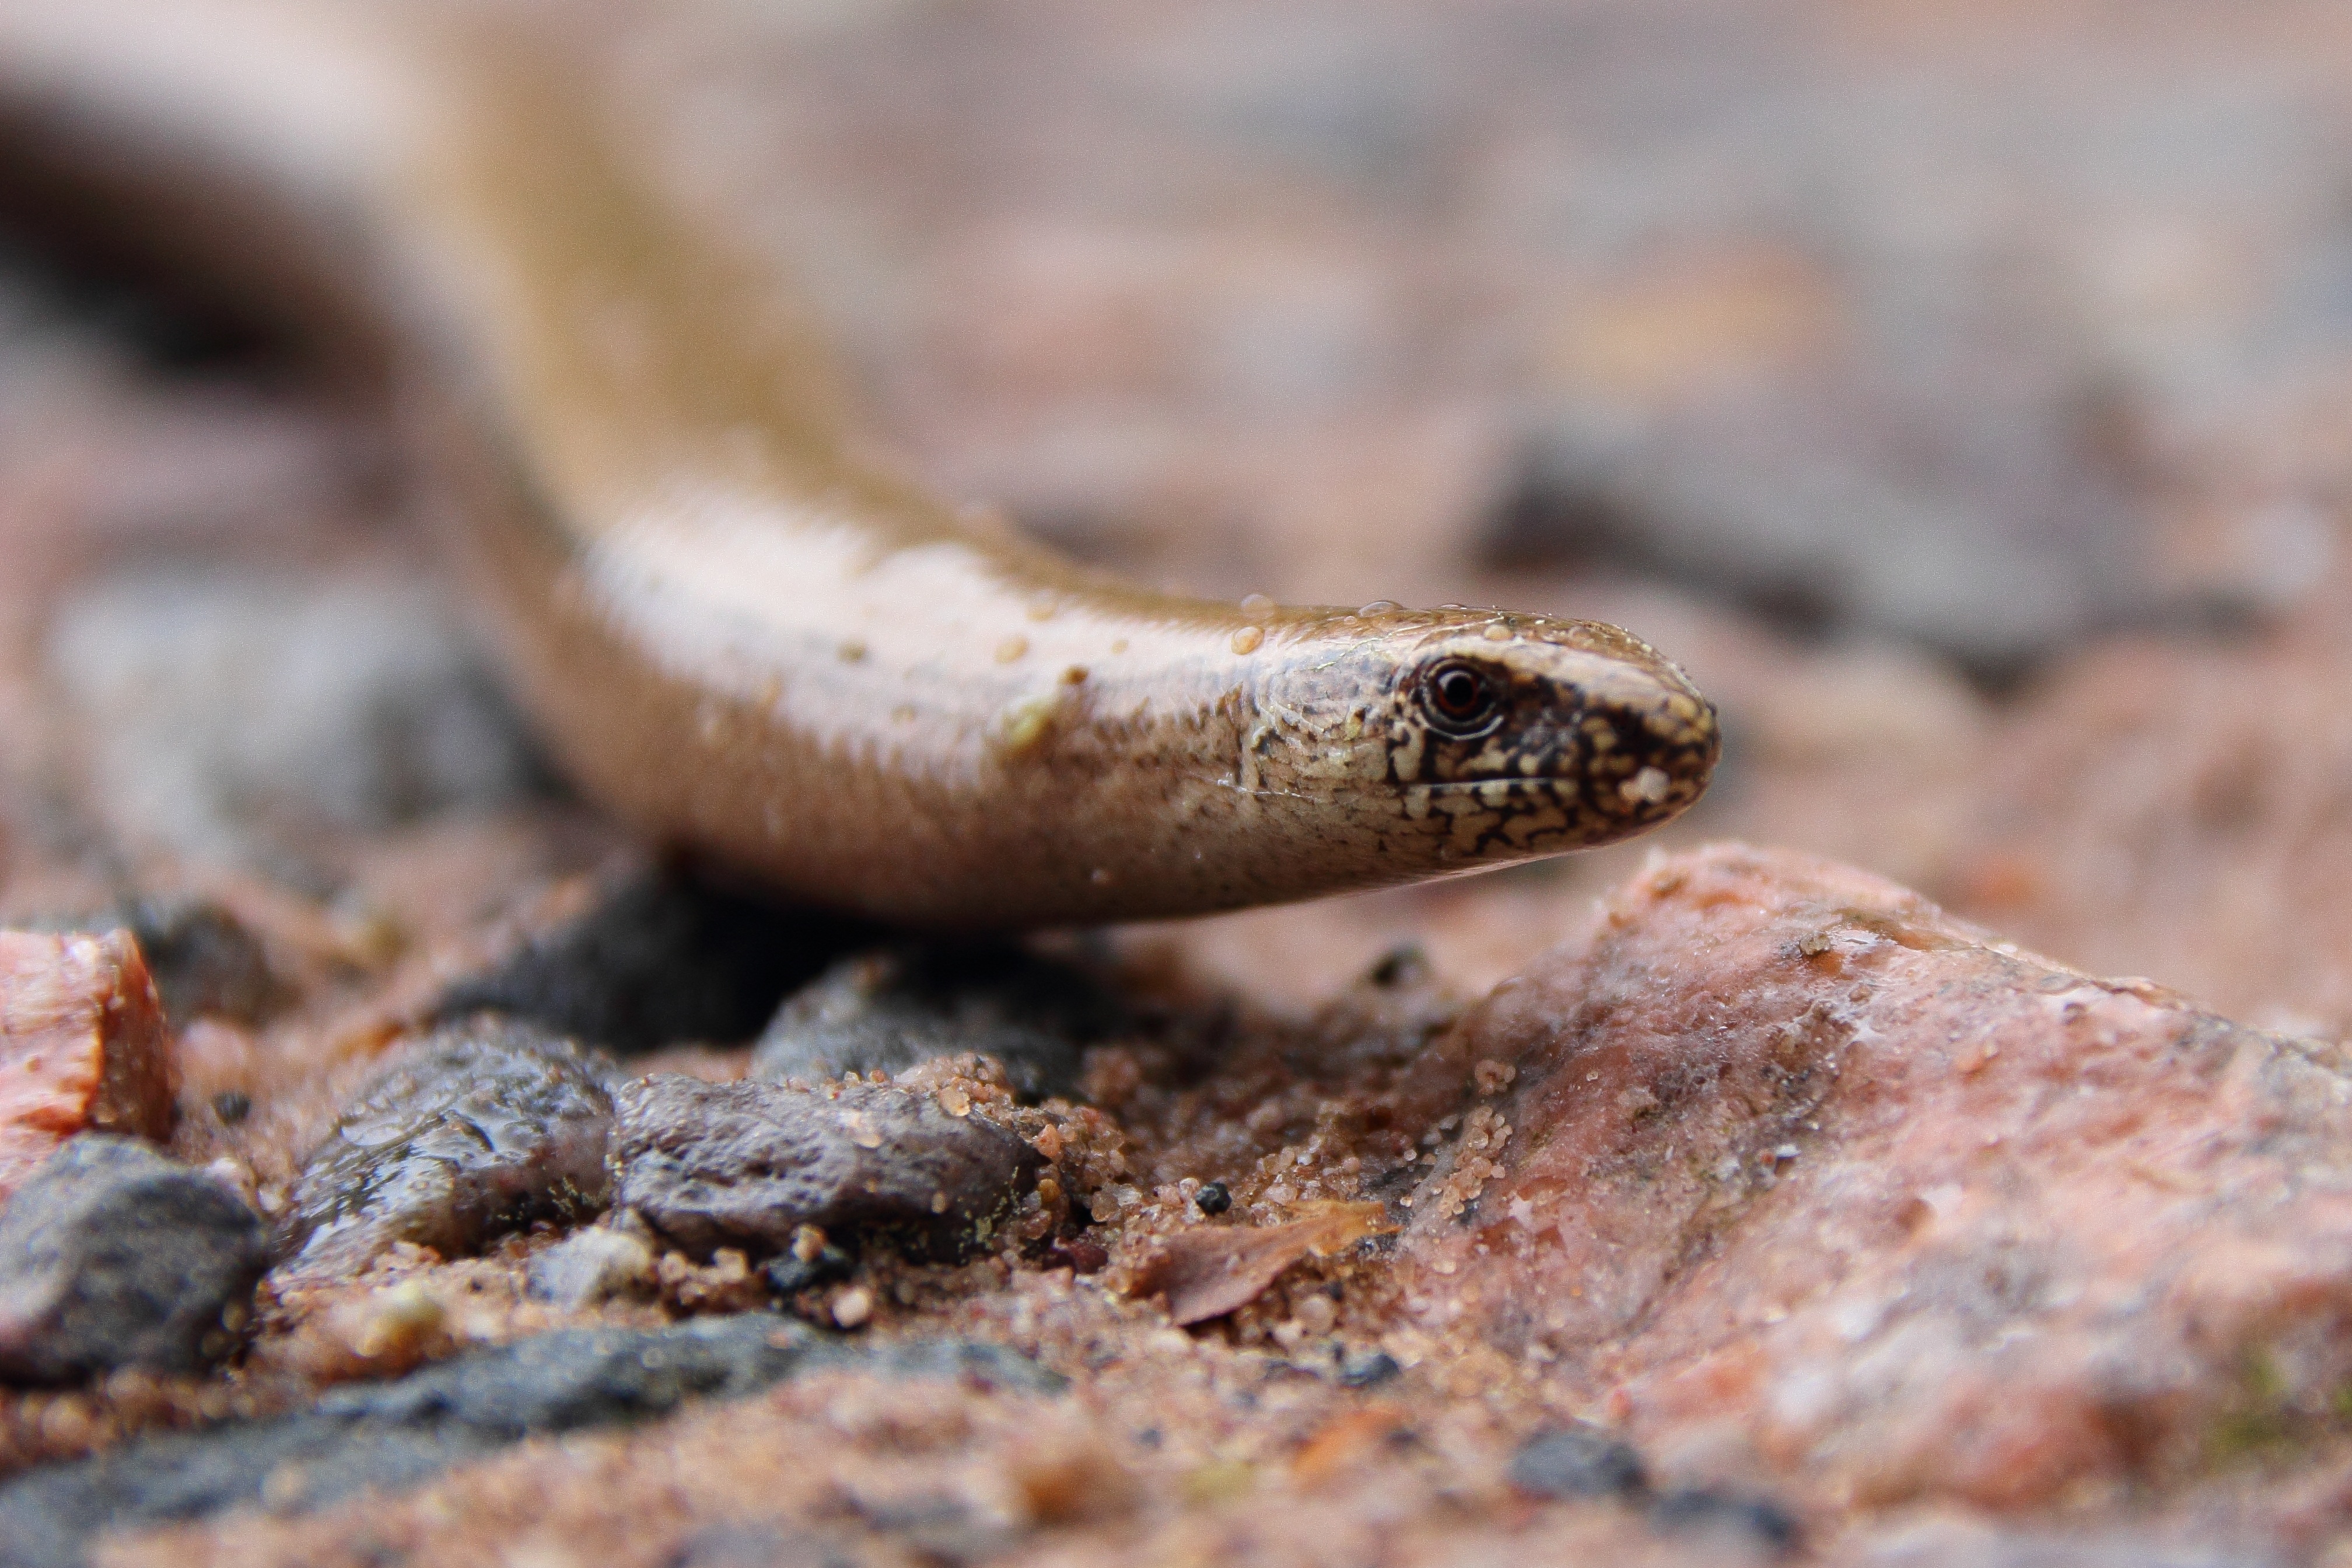
ground, animal, wildlife, reptile, close, fauna, lizard, gecko, close up, vertebrate, newt, macro photography, slow worm, anguis fragilis, scaled reptile